Gaelic revival

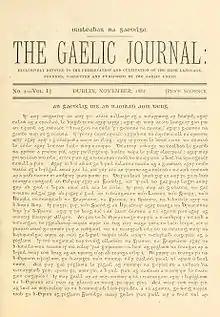
The "Gaelic Journal", an early organ of the Gaelic revival movement

The Gaelic revival was the late-nineteenth-century national revival of interest in the Irish language (also known as Gaelic) and Irish Gaelic culture (including folklore, mythology, sports, music, arts, etc.). Irish had diminished as a spoken tongue, remaining the main daily language only in isolated rural areas, with English having become the dominant language in the majority of Ireland.